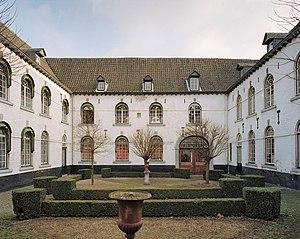
L'université de Maastricht est une université publique située à Maastricht, aux Pays-Bas. Fondée en 1976, l'université est la deuxième plus jeune aux Pays-Bas. Avec l'université de Hasselt elle forme l'université transnationale du Limbourg. Avec presque la moitié de ses étudiants originaire de l'étranger et presque tout l'enseignement en anglais, elle est une des universités les plus internationales.
University College de Maastricht est un collège international d'arts libéraux en langue anglaise, logé dans le monastère Nieuwenhof du XVᵉ siècle, aux Pays-Bas. Fondée en 2002, c'est le deuxième collège de son genre aux Pays-Bas. Le collège fait partie de l'université de Maastricht et offre un programme de spécialisation avec une charge de travail élevée pour les étudiants motivés. En 2012, l'UCM a été classé le meilleur collège universitaire aux Pays-Bas par le Guide de l'université néerlandaise..